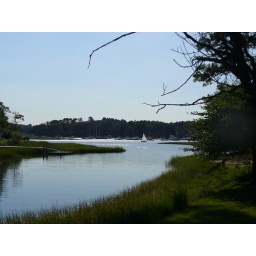
A sailboat in the harbor, with tree branches in the frame. Manchester by the sea, MA.